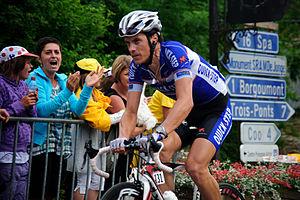
Sylvain Chavanel lors de la 2eme étape (qu'il remporta) du Tour de France 2010 reliant Bruxelles à Spa.
La 2ᵉ étape du Tour de France 2010 s'est déroulée le lundi 5 juillet 2010 entre Bruxelles et Spa sur 201 km. Le Français Sylvain Chavanel remporte en solitaire cette étape et s'empare du maillot jaune.